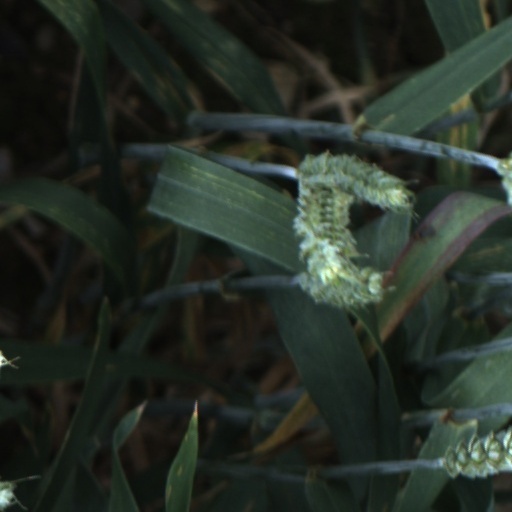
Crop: wheat